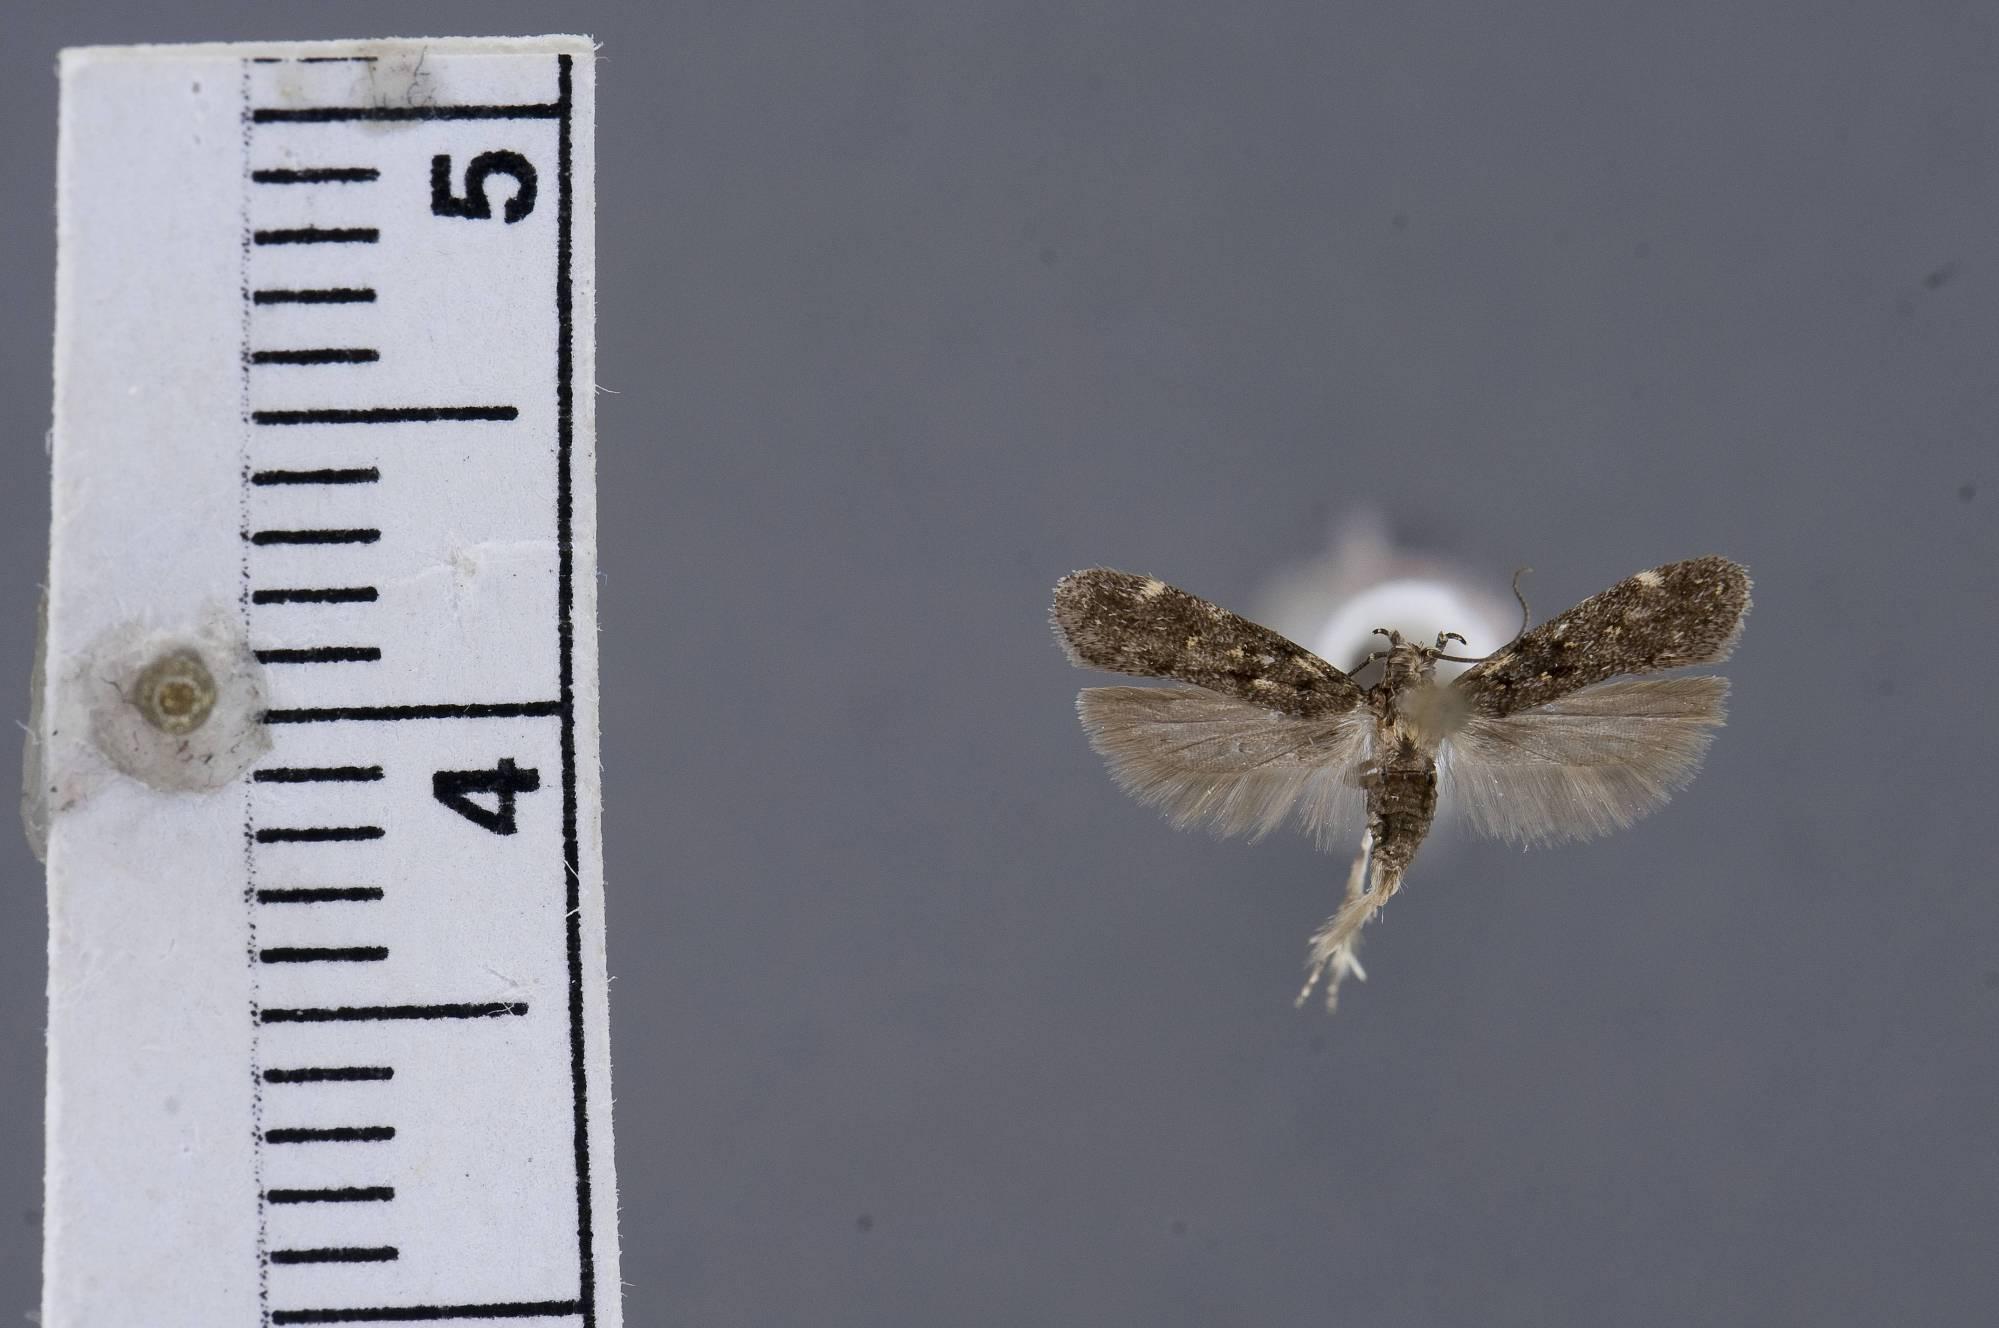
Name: Chionodes emptor
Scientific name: Chionodes emptor Hodges, 1999
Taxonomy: Animalia, Arthropoda, Insecta, Lepidoptera, Glossata, Gelechiidae, Gelechiinae
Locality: Archbold Biological Station, Lake Placid, Highlands, Florida, United States
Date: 8 May 1964